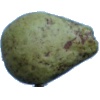
Label: Pear Stone 1